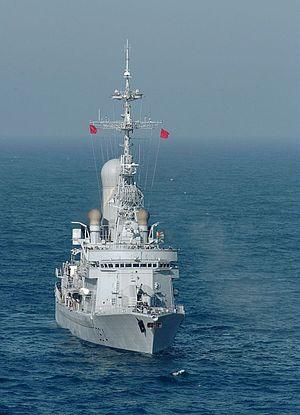
Frégate antiaérienne type 70 Cassard